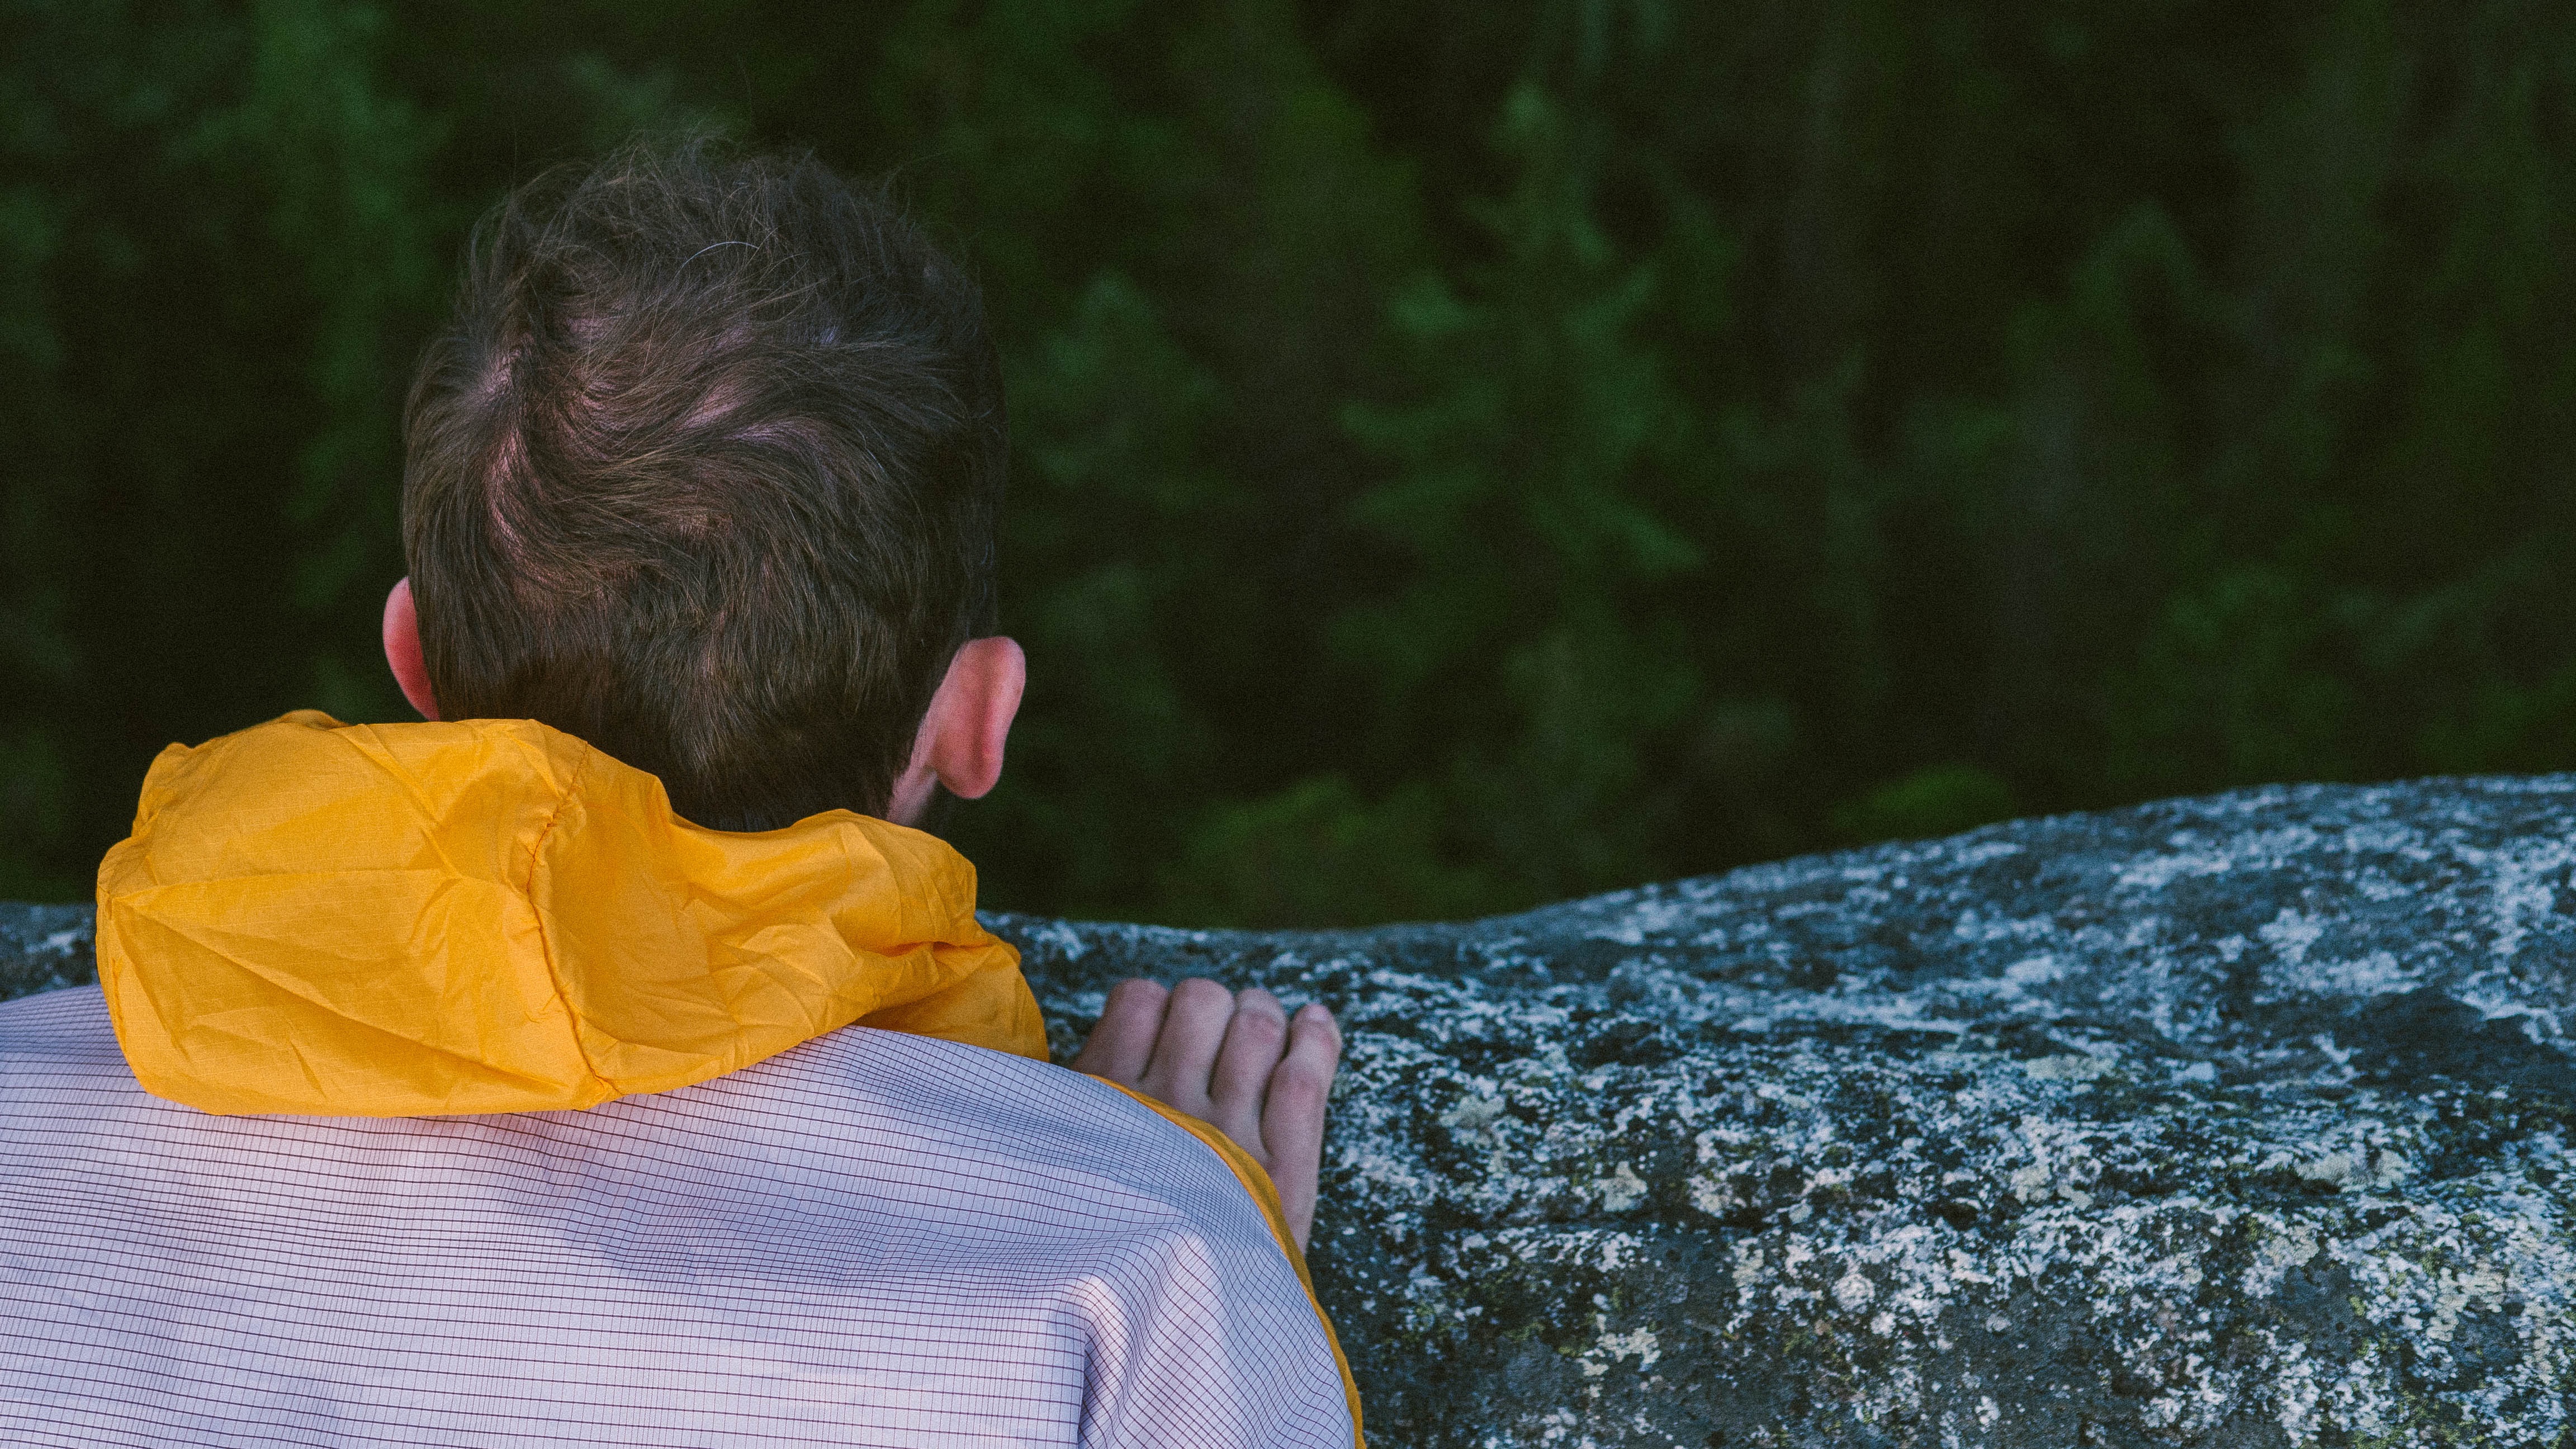
man, person, leaf, flower, looking, cliff, spring, autumn, child, jacket, season